Zero-carbon city

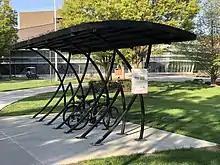
Green roof bicycle rack for greener transportation, shade and carbon storage

Urban areas involve essential infrastructure for energy, transport, water, food, shelter, construction, public spaces, and waste management. Transforming cities to achieve net zero sustainability means rethinking both supply-side issues (power supplies and transportation) and demand-side issues (reducing use through better urban design and policy.) Key factors in city planning include density, land use mix, connectivity, and accessibility.